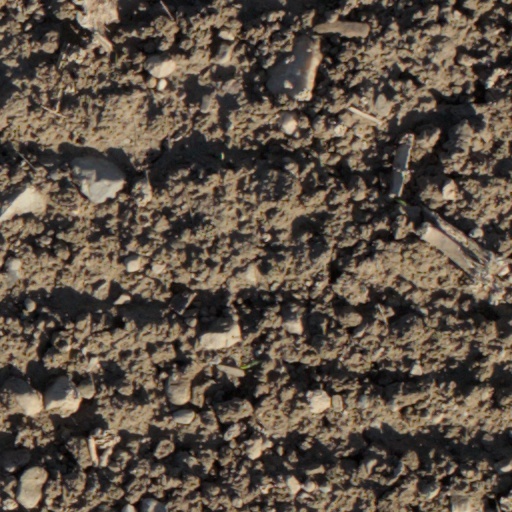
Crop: wheat